National Velvet (film)

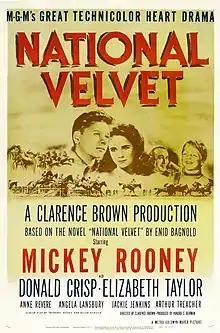
Theatrical release poster

National Velvet is a 1944 American Technicolor sports film directed by Clarence Brown and based on the 1935 novel of the same name by Enid Bagnold, about a young English girl who rides a racehorse. It stars Mickey Rooney, Donald Crisp, Angela Lansbury, Anne Revere, Reginald Owen, and an adolescent Elizabeth Taylor.